History of the Buffalo Bills

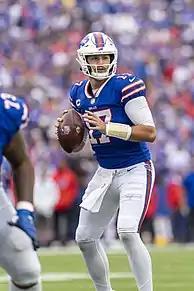
Quarterback Josh Allen emerged as the starter in 2018 after being drafted 7th overall that year. He has since helmed a resurgent Bills passing attack and broken several records.

On January 1, 2013, it was announced that Ralph Wilson had "passed the torch" to Russ Brandon, and that he would have complete control of football operations. He then served as CEO and President of the team. Later that month, the team hired Doug Marrone as their new head coach. Nix would announce his resignation after the draft, and Doug Whaley moved into the general manager position.